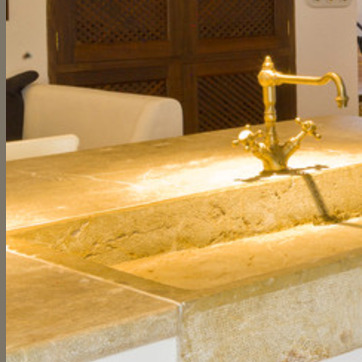
Material: polishedstone